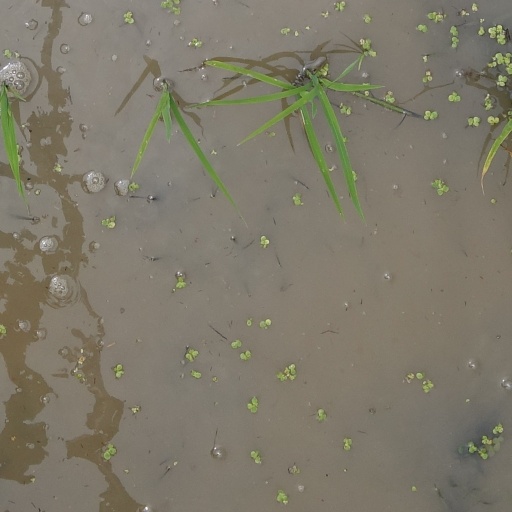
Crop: rice